Nanna Fleischer

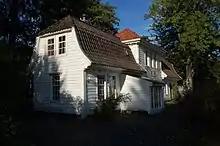
Sophies Minde

Nanna Fleischer (3 February 1862 – 1946) was a Norwegian pioneering teacher for disabled persons. She was the co-founder of the orthopedic institution, Sophies Minde.